Rohtak

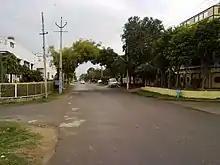
Sector 1 rohtak

Clay mounds of coins discovered at Khokhrakot have thrown light on the process of casting coins in ancient India. Dating to the 3rd or 4th century CE, a large number of coin moulds from the Yaudheyas reign have been unearthed from Khokhrakot, alongside various clay seals from that period and beyond. 4th to 6th century CE, Gupta terracotta plaque and a head from later era have also been discovered at Khokhrakot archaeological site at Rohtak.